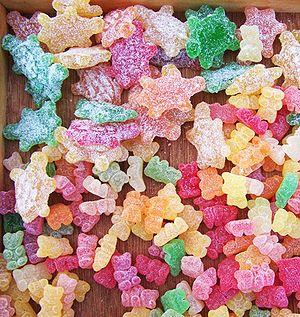
Un jujube est une friandise faite à base de gélatine. Ce nom est principalement utilisé au Canada francophone.